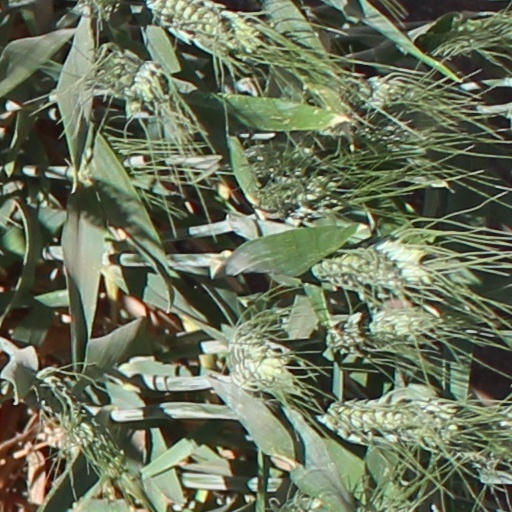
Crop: wheat